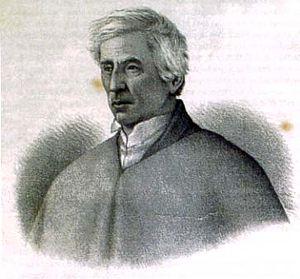
El Mosaico était un important périodique littéraire qui vit le jour en Colombie en 1858. Cette revue fut fondée et dirigée par l'écrivain, journaliste et critique littéraire José María Vergara y Vergara et par l'écrivain Eugenio Díaz Castro.
Eugenio Díaz Castro, né le 5 septembre 1803 dans l'hacienda Puerta Grande aux abords de Soacha et mort le 11 avril 1865 à Bogota était un écrivain colombien.